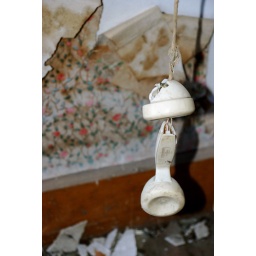
Picture form inside abandoned house in Sinclairville, NYI don't think this telephone works any longer.